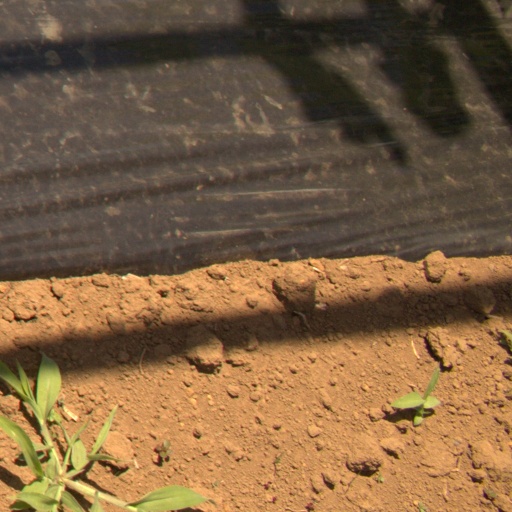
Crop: Jerusalem artichoke